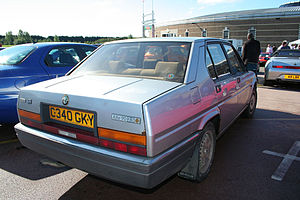
Alfa Romeo 90 / Historie
Bagfra
Alfa Romeo 90 var en firedørs sedan fremstillet af den italienske bilfabrikant Alfa Romeo mellem efteråret 1984 og efteråret 1987. Den officielle modelbetegnelse var "Alfa 90".